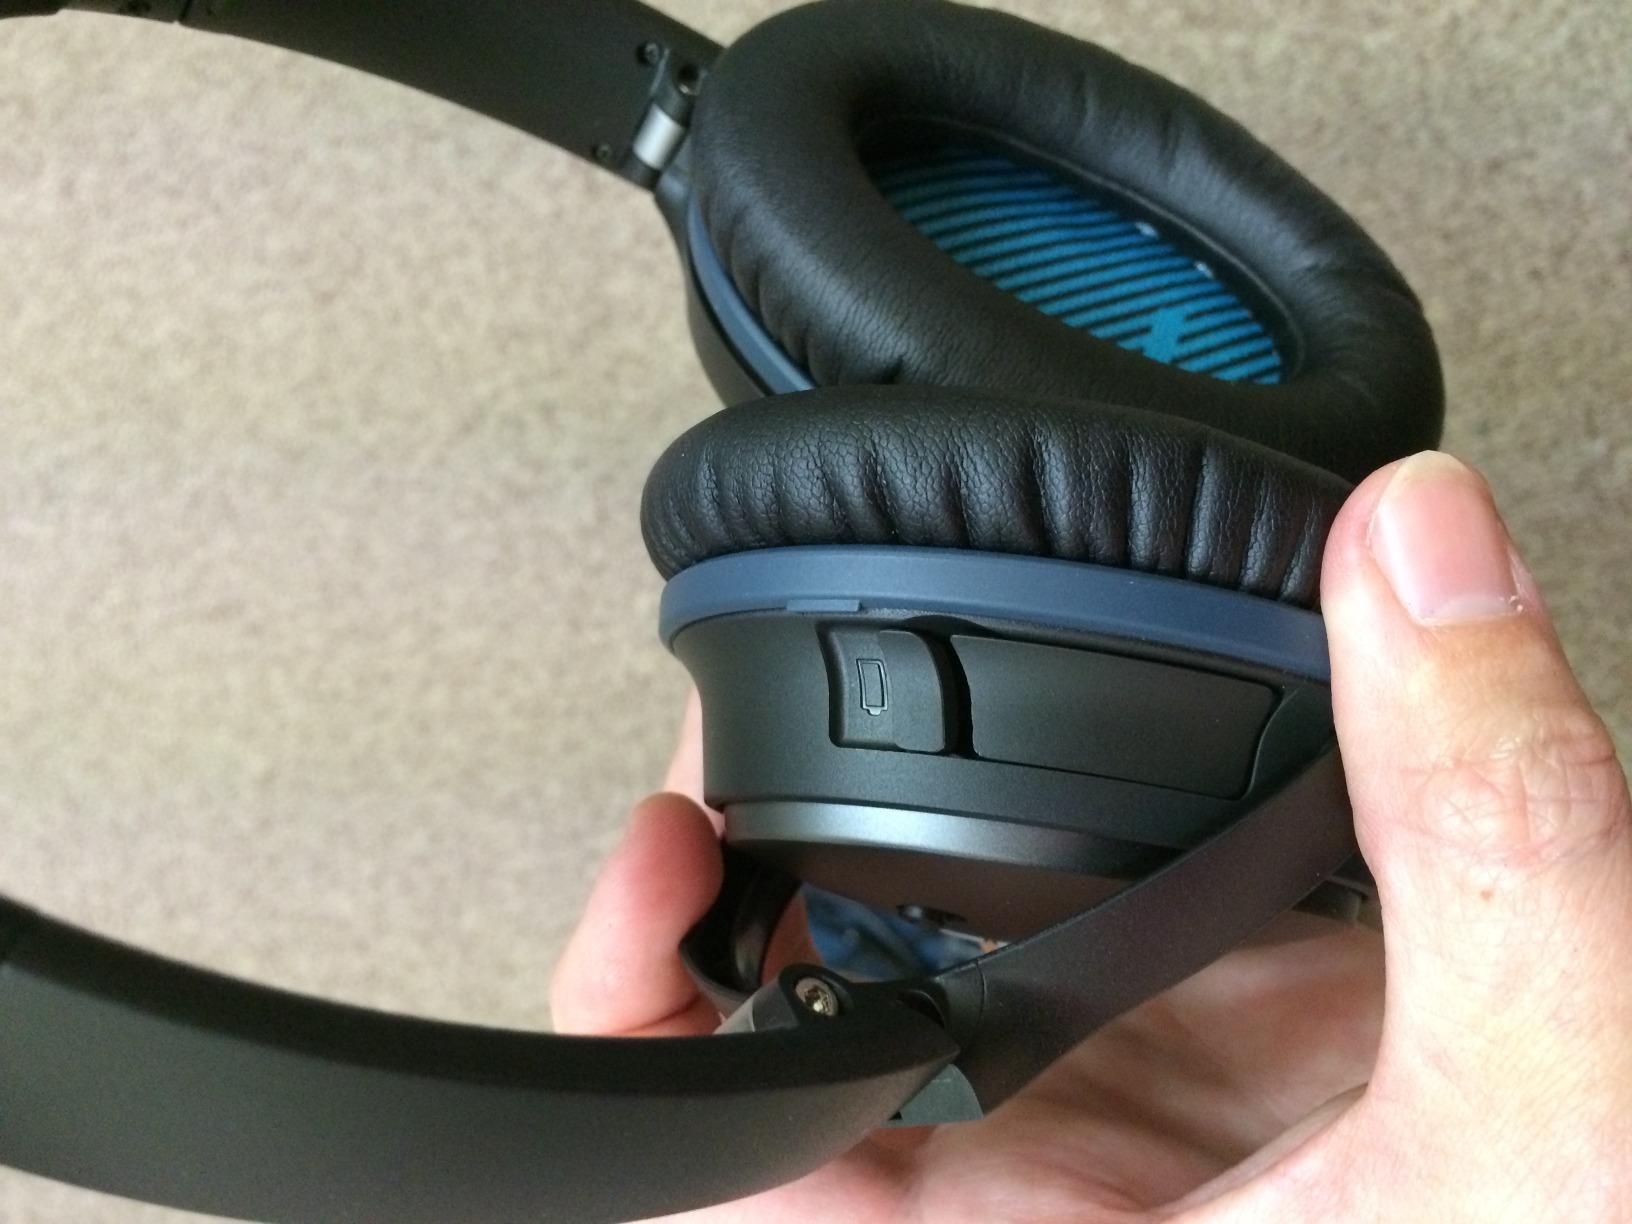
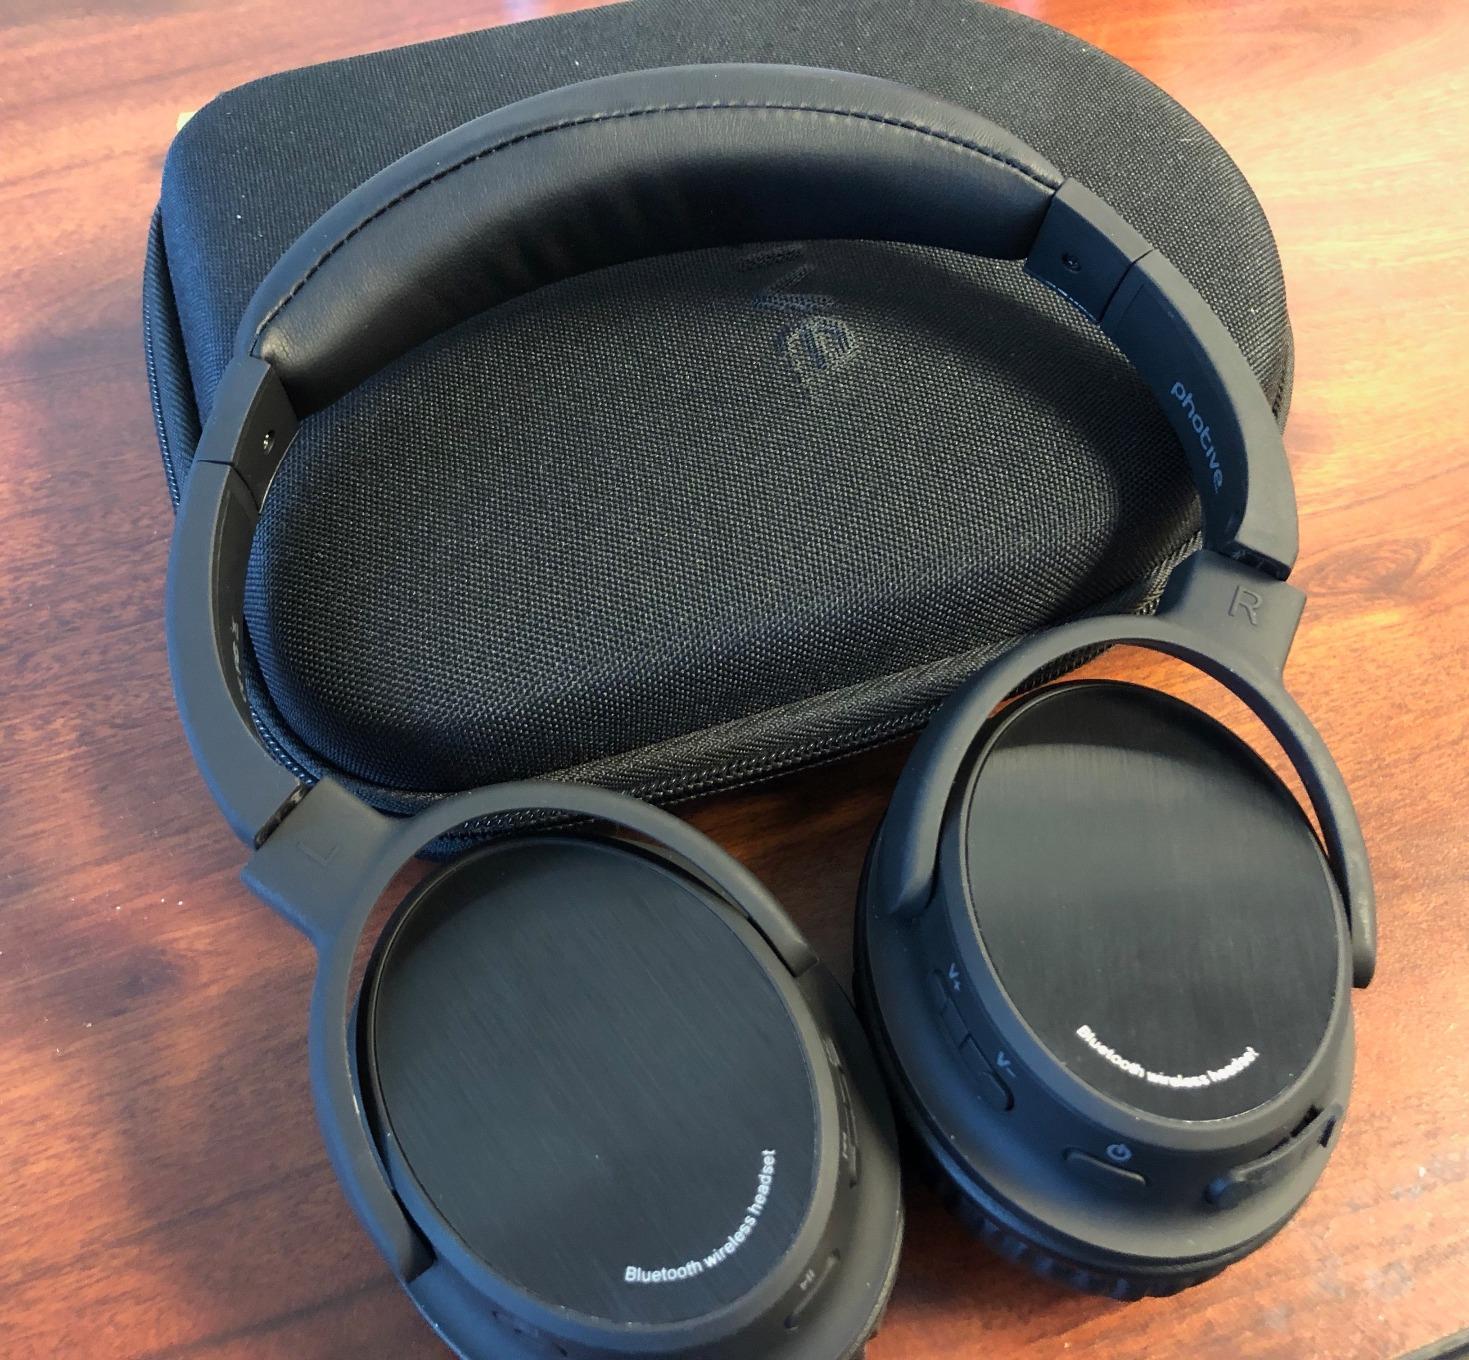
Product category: headphones
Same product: no